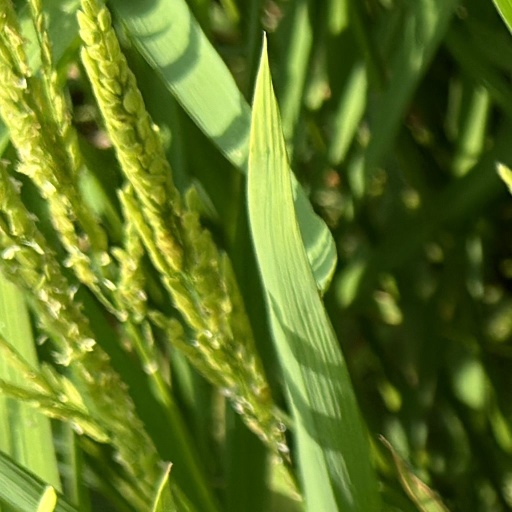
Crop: rice